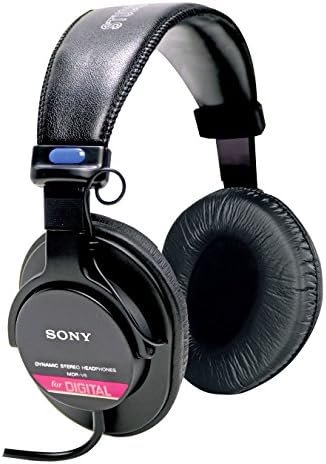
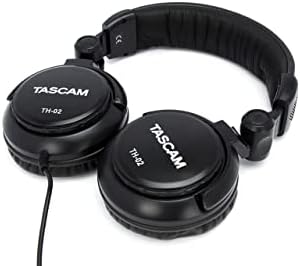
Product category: headphones
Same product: no